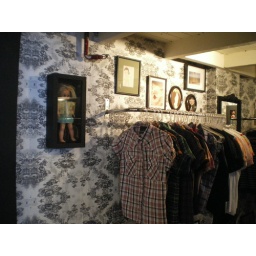
cute store in galeria do rock